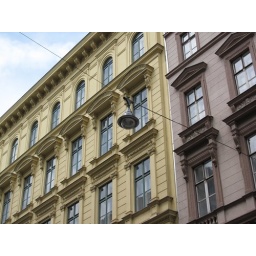
This is a standard street lamp in Budapest.